Necromorphs

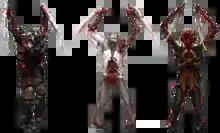
Concept art illustration of three variants of the Slasher, the most common Necromorph form in the "Dead Space" franchise

The team's creative vision is that there is an "improvised terribleness" behind the creation of each Necromorph forms from available corpses. The idea was that the infection has an insidious notion behind what the body needs to become but is unable to mold it into that vision and thus makes due with what the raw biomass has to offer. A major aspect of the team's research for the Necromorphs' visual design involved the collection of medical, autopsy, and accident photos, which were kept in an office folder labeled "body trauma". In an effort to study and reimagine how the individual body parts could be rearranged into something horrific, the team realized that the more they made the Necromorphs "look like normal people who went through something terrible, the deeper the emotional impact." The Slashers in particular became more human-looking compared to initial designs in later iterations; recognizing the need for more variety with the Slashers' look, Wanat attempted to come up with new ways to differentiate each design variant and allow them to feel unique. From their research, the designers came up with grotesque features based on actual human anatomy: a signature hook for each individual form may include bat-like wings, large bladed arms, or tentacles that spit spikes, but all of the hideous add-ons are based on actual human anatomy. For coloration, Milham explained that the designers drew from a combination of hues humanity would associate with infection and bodily organs, such as olive green, ochre, purple, and off-white.